Church of St Audoin

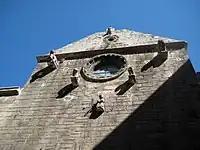
Facade of the Church of St Audoin

The Church of St Audoin is an 11th-century church in Bisceglie, Apulia, in Italy. The church is named for the Frankish bishop and saint Audoin.